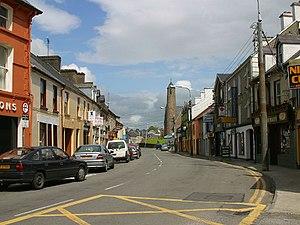
Donegal est une ville irlandaise du comté de Donegal, dans la province d'Ulster. Donegal n'est pas le chef-lieu du comté de Donegal, bien que le nom soit le même. Le chef-lieu du comté est Lifford, et Letterkenny en est la plus grande ville. La ville de Donegal est située à l'embouchure de la baie de Donegal et est au pied des Bluestack Mountains. La ville est desservie par les routes N15 et N56. Ce toponyme d'origine gaélique signifie « fort des étrangers » en référence aux établissements vikings.